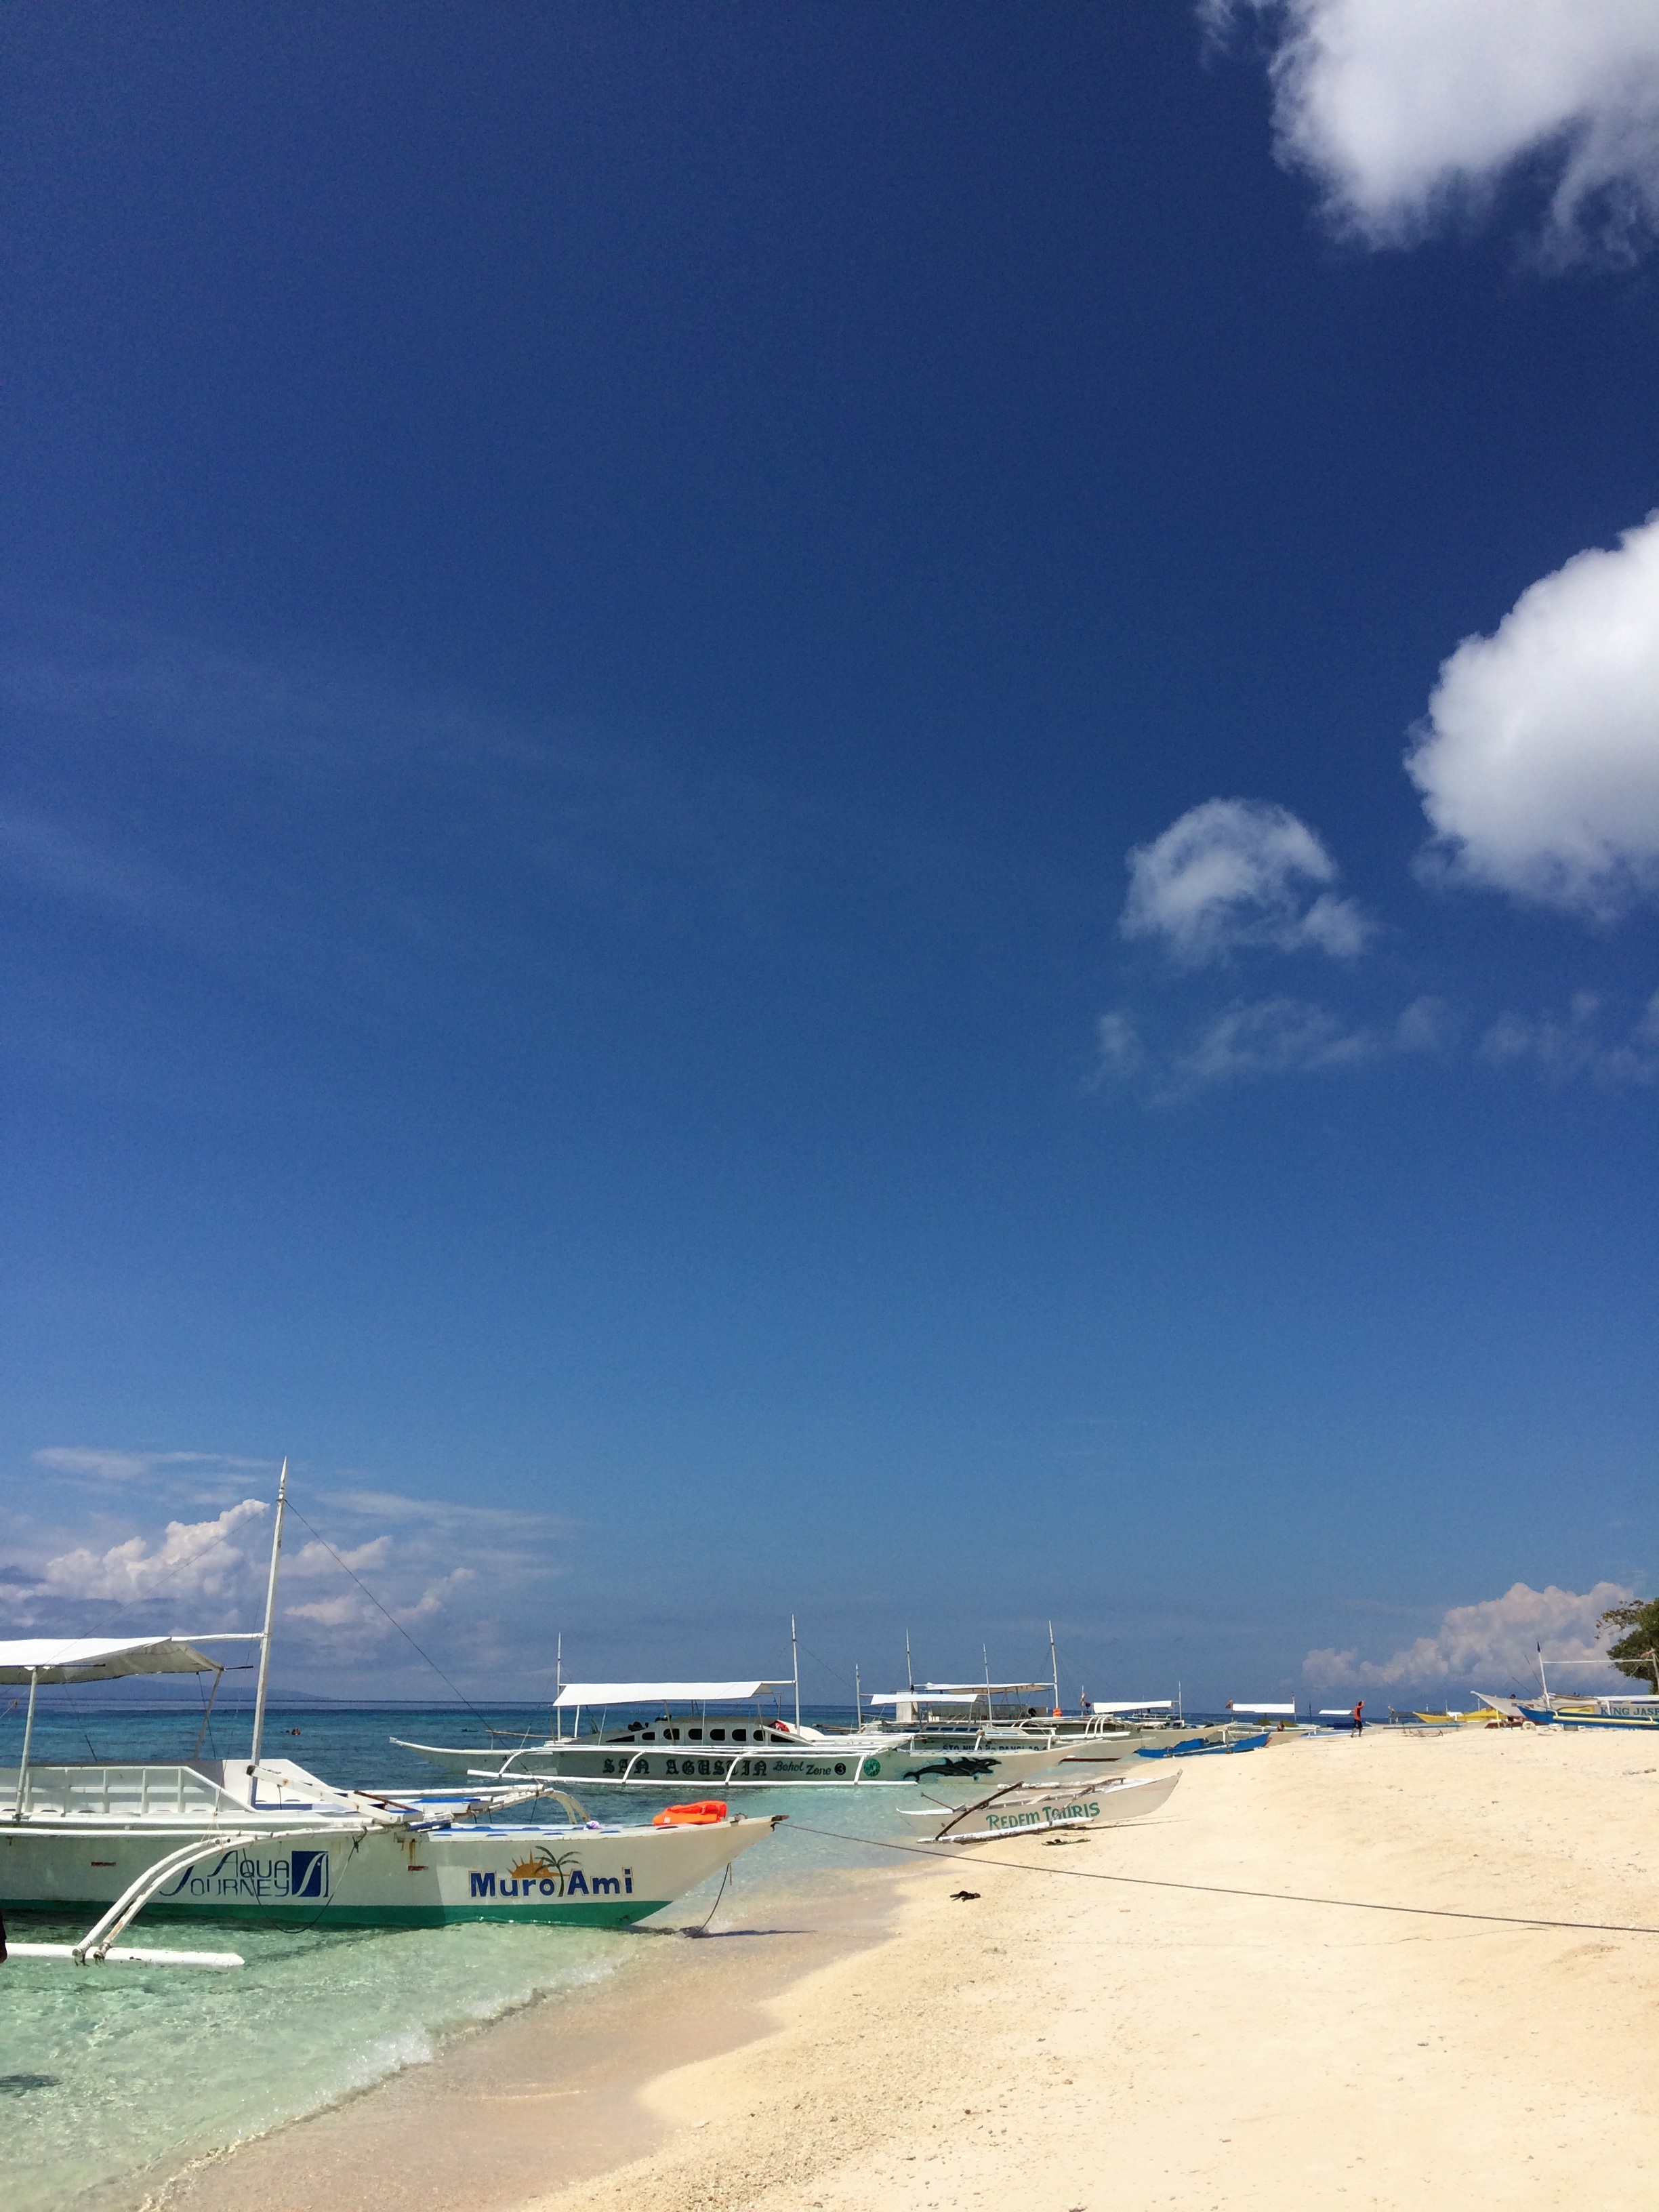
beach, sea, coast, sand, ocean, horizon, cloud, sky, shore, wave, vacation, tropical, bay, body of water, philippines, snorkeling, atmosphere of earth, crab boat, casa barry island